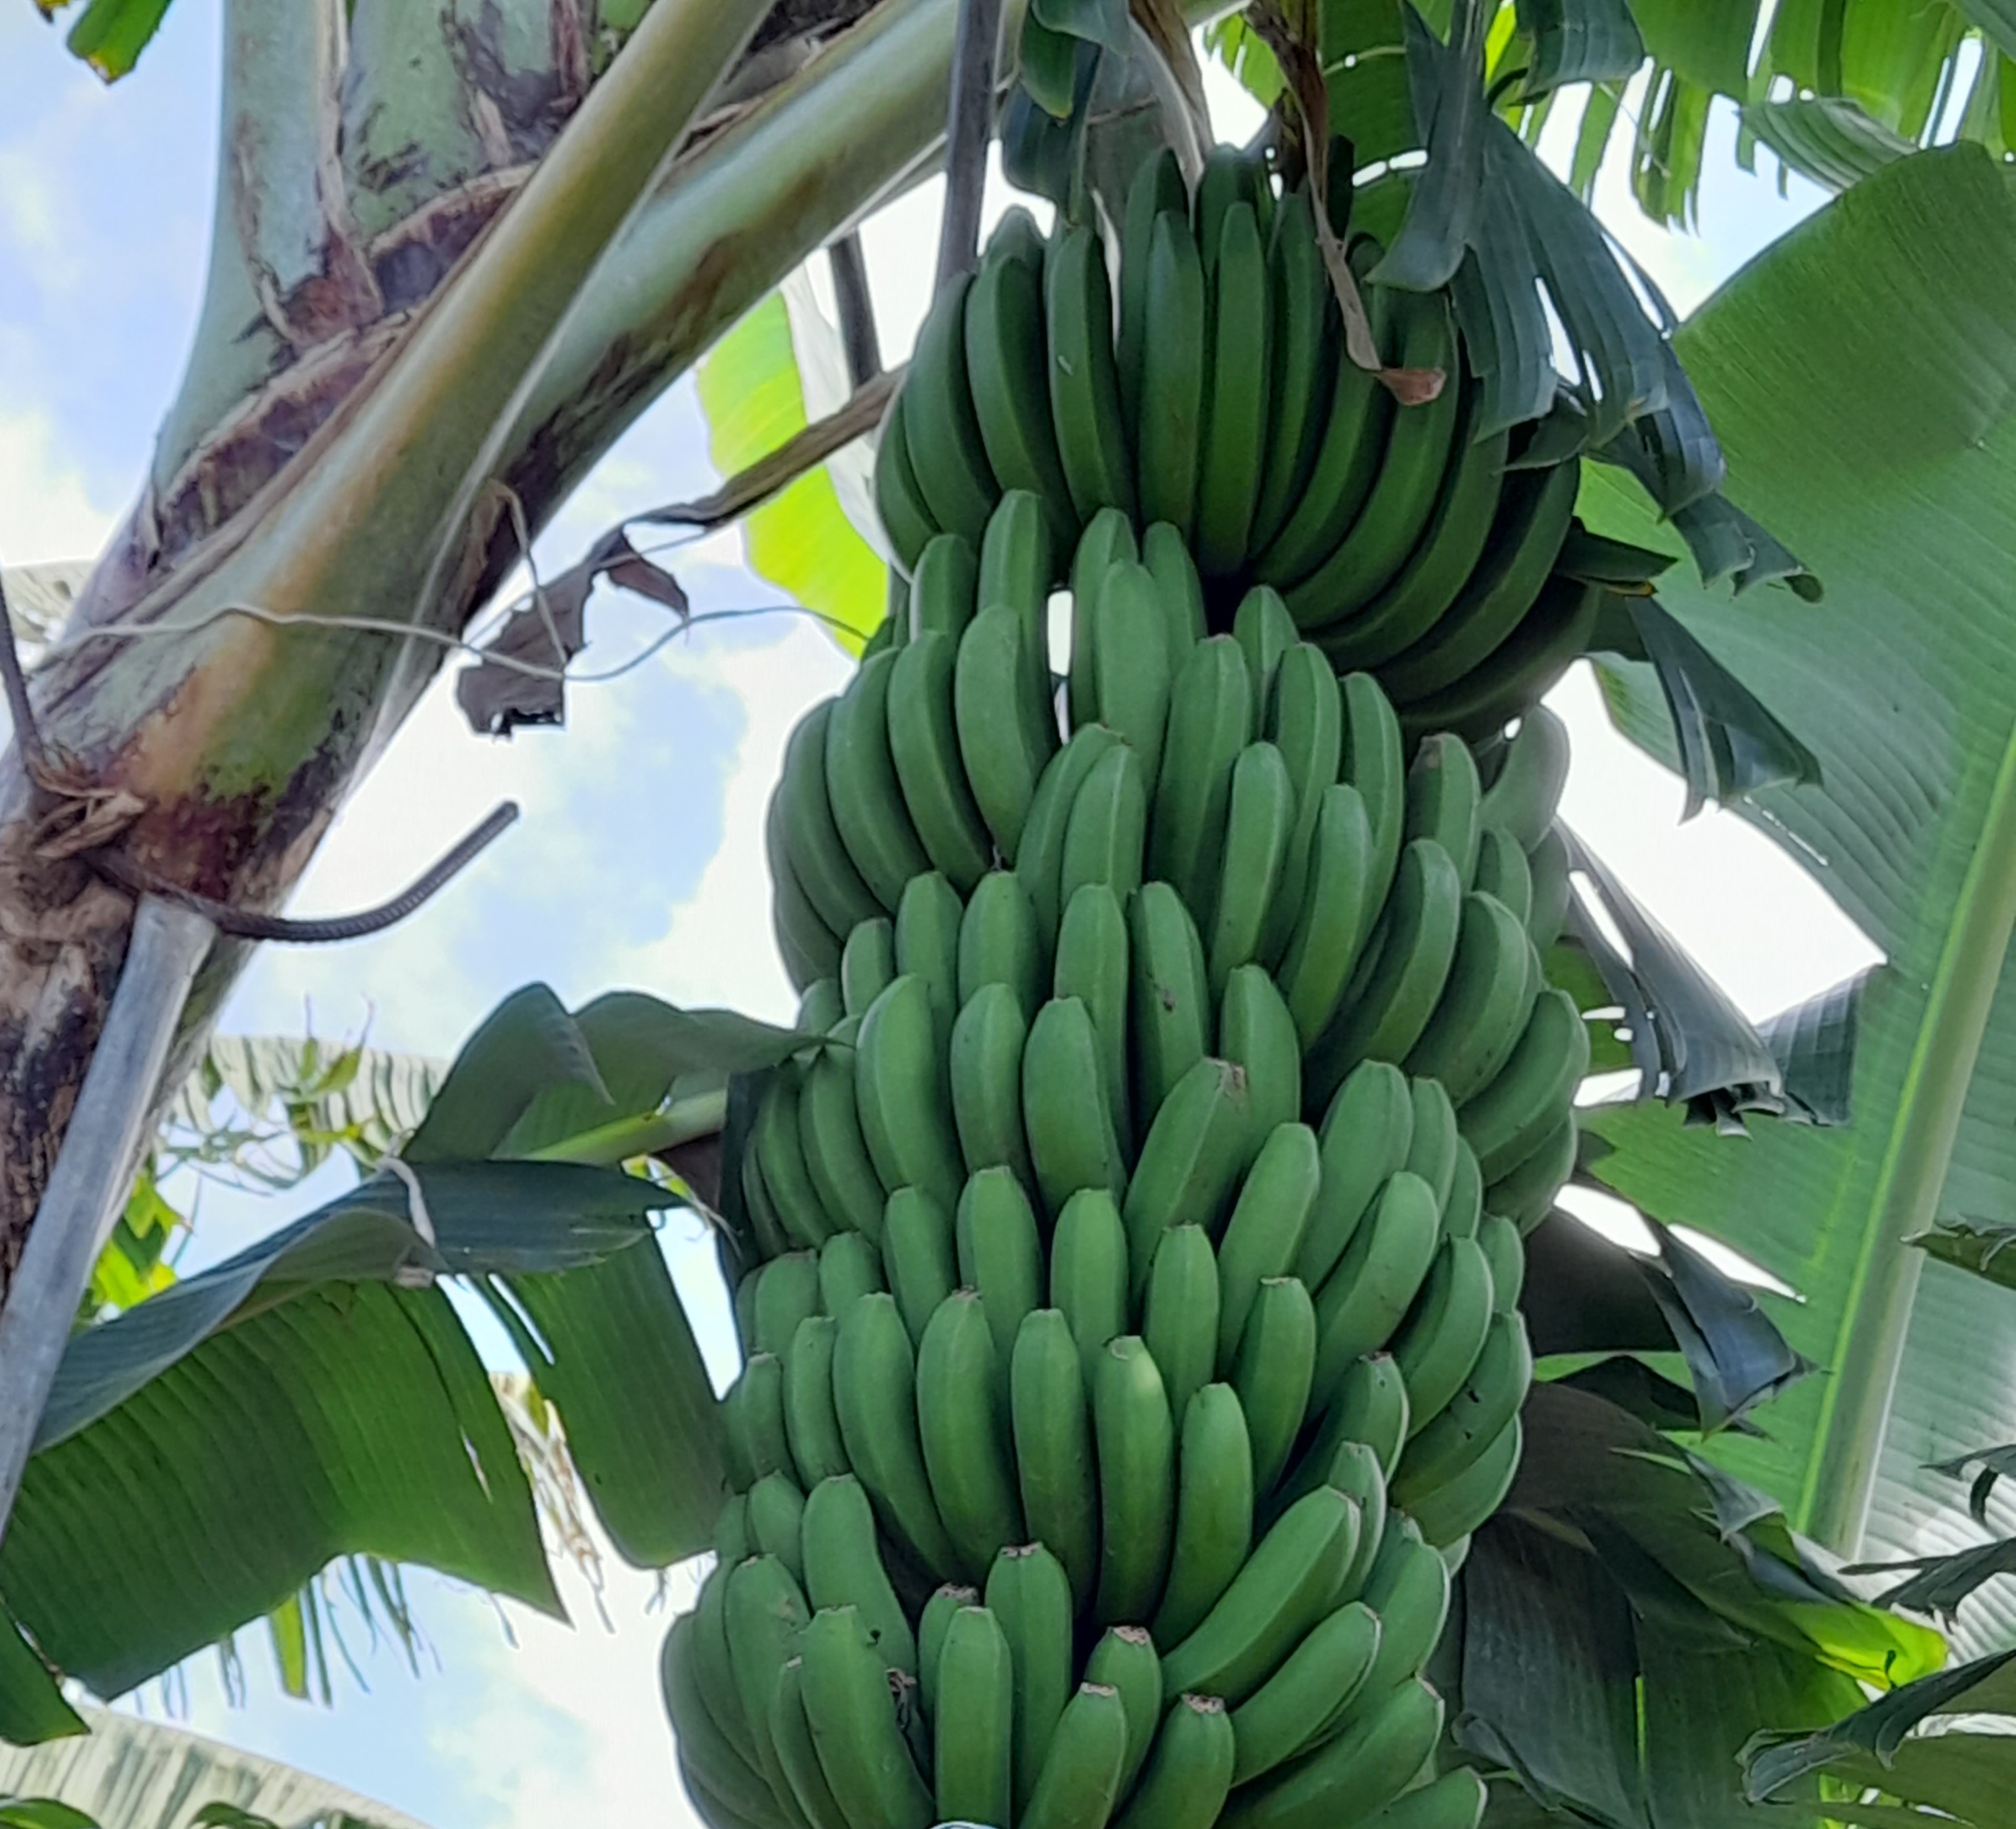
Label: Keep